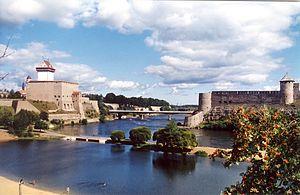
La Narva est un fleuve de 75 km qui constitue une partie de la frontière nord entre la Russie et l'Estonie. Ce fleuve relie le lac Peïpous, dont il est l'émissaire, au golfe de Finlande.